Wissembourg station

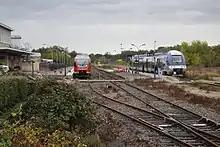
A French and a German train

Wissembourg station is a railway station serving the town of Wissembourg in the department of Bas-Rhin in northeastern France. It is a terminus station at the junction of two railway lines: towards Strasbourg and Neustadt an der Weinstraße (Germany). The station is served by regional trains towards Haguenau and Strasbourg (TER Grand Est) and towards Landau and Neustadt an der Weinstraße (Deutsche Bahn).